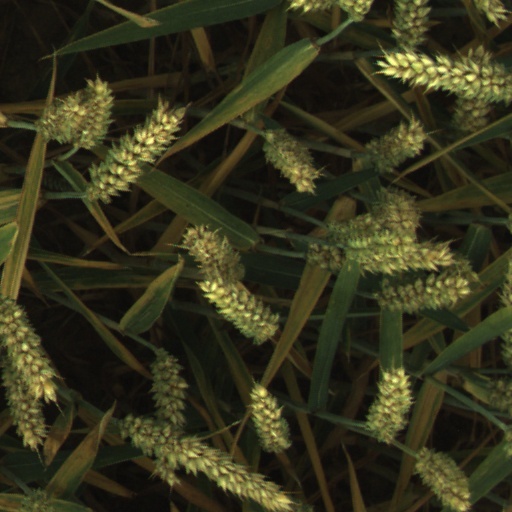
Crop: wheat